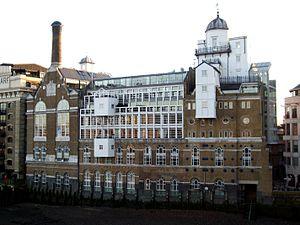
The Anchor Brewhouse était une petite brasserie londonienne située près de Tower Bridge à Londres. La brasserie a été achetée en décembre 1787 par John Courage.